Choto Rasbari

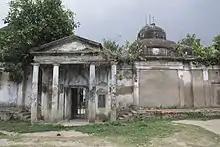
Choto Rasbari

The main festival here is "Rash"; but unlike the Rash festival which is held in the Bengali month of "Kartick" (November), it is celebrated here in the month of "Chaitra" (March–April) on a full moon day and it is a four-day affair. On the first day, the idol of Shyamsundar"ji" is first coloured in "Balaram besh" (white colour); on the second day "Rakhal besh" (black colour); on the third day in "Gouranga besh" (saffron colour) and on the last day it is "bhanga rash" i.e., the end of the festival. Apart from Rash festival, other festivals which are celebrated every year are Phul Dol, Snanyatra, Rathayatra, Janmastami and Jhulanyatra.